Johan Otto von Spreckelsen

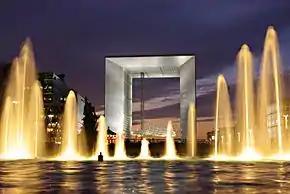
The Grande Arche in Puteaux - his best-known design.

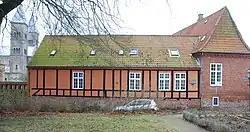
Spreckelsen's childhood home in Viborg

Johan Otto von Spreckelsen (4 May 1929 – 16 March 1987) was a Danish architect, best known for designing the Grande Arche of La Défense in Puteaux, near Paris. He directed the creation of several modern churches in Denmark.